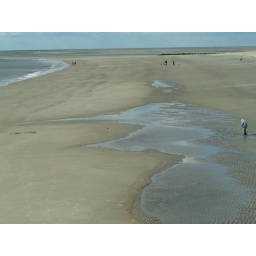
Dips in the beach leave behind water at low tide. The water streams back into the ocean like tiny rivers.